Nezam Al Olama Estahbanati

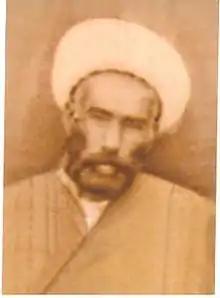
Mohammad Nezam Al Olama Estahbanati.

Mohammad Nezam Al Olama, known as Nezam Al Olama Estahbanati (6 January 1849, in Estahban, Fars province – 20 December 1942, in Estahban, Fars province): was a renowned faqih and one of the most prominent scholars and well-known Ulama of the Qajars and Rezā Shāh era, according to Fars-Nama-ye Naseri and .